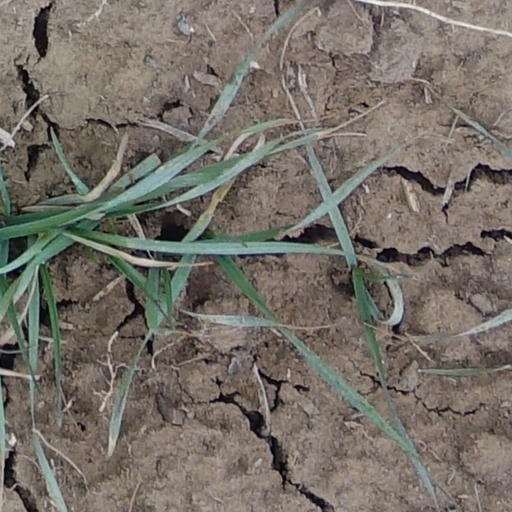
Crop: wheat